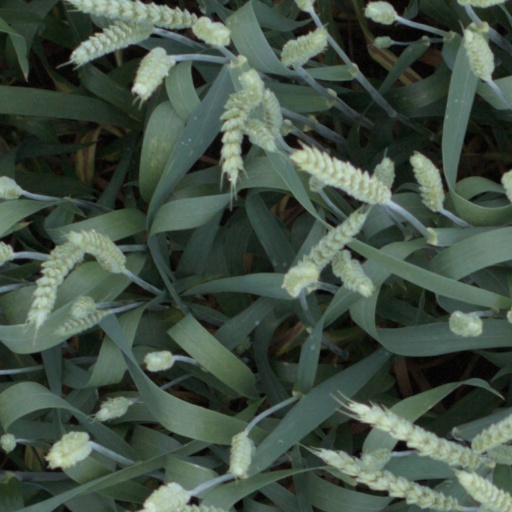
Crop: wheat